Question: Why is the picture clear?
Tambaya: Meyasa hoton ya bayyana sosai?
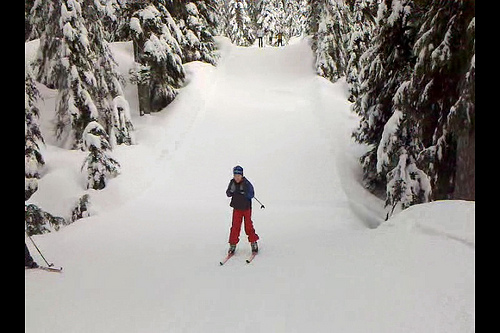
Answer: Its daytime.
Amsa: Lokacin rana ne.